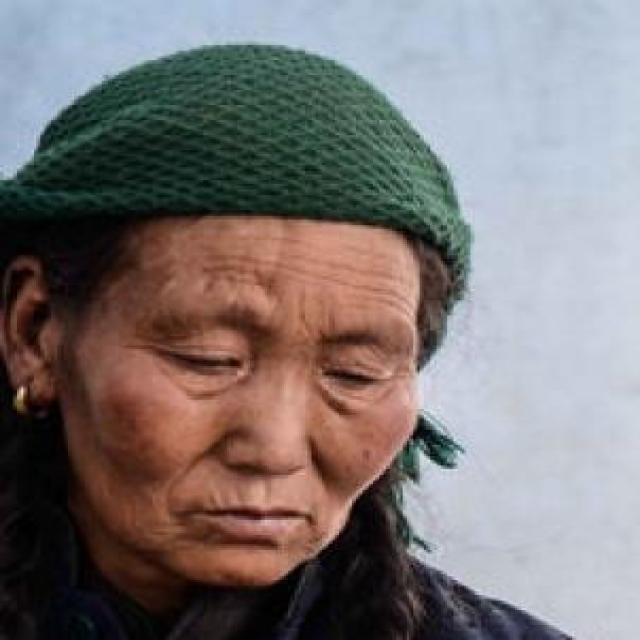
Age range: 45-64